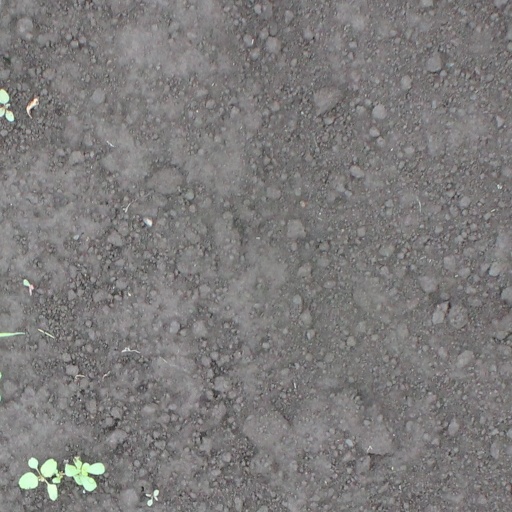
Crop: soybean